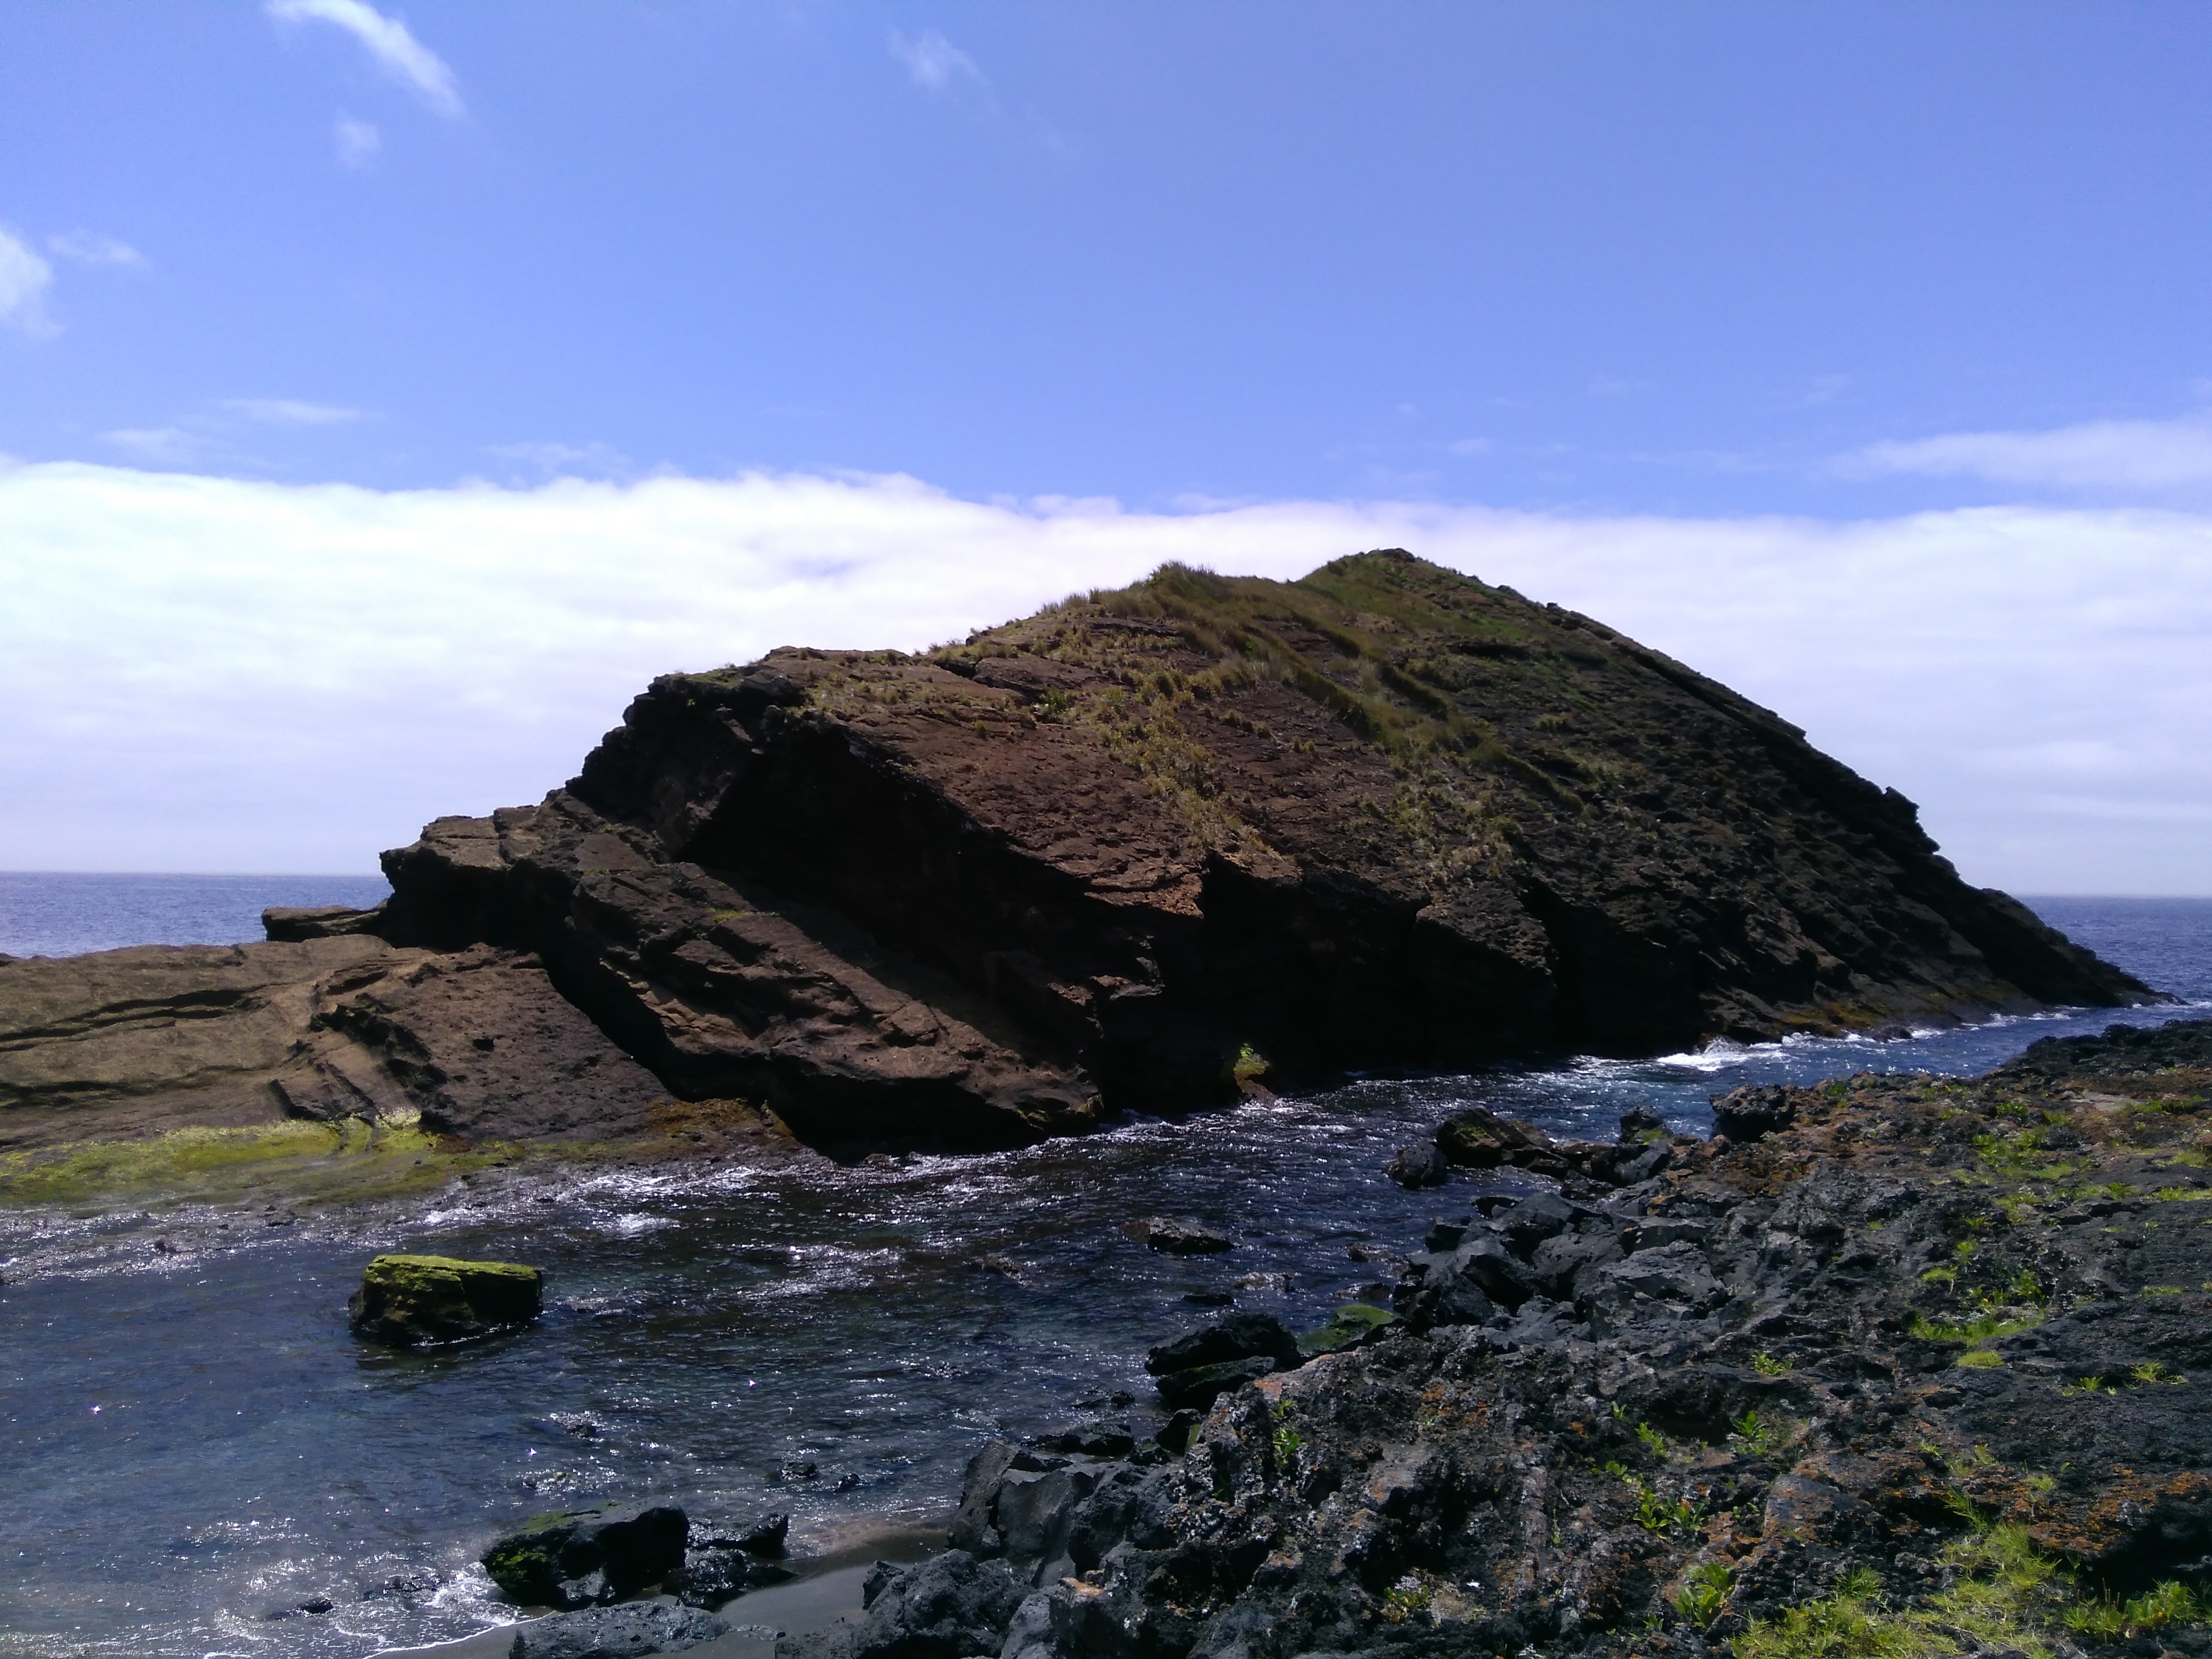
beach, landscape, sea, coast, nature, rock, ocean, mountain, shore, wave, cliff, cove, tower, bay, island, fjord, stack, terrain, body of water, blue sky, headland, clouds, geology, mar, portugal, costa, loch, cape, islet, landform, azores, dog face, s o miguel, s o roque, geographical feature, promontory